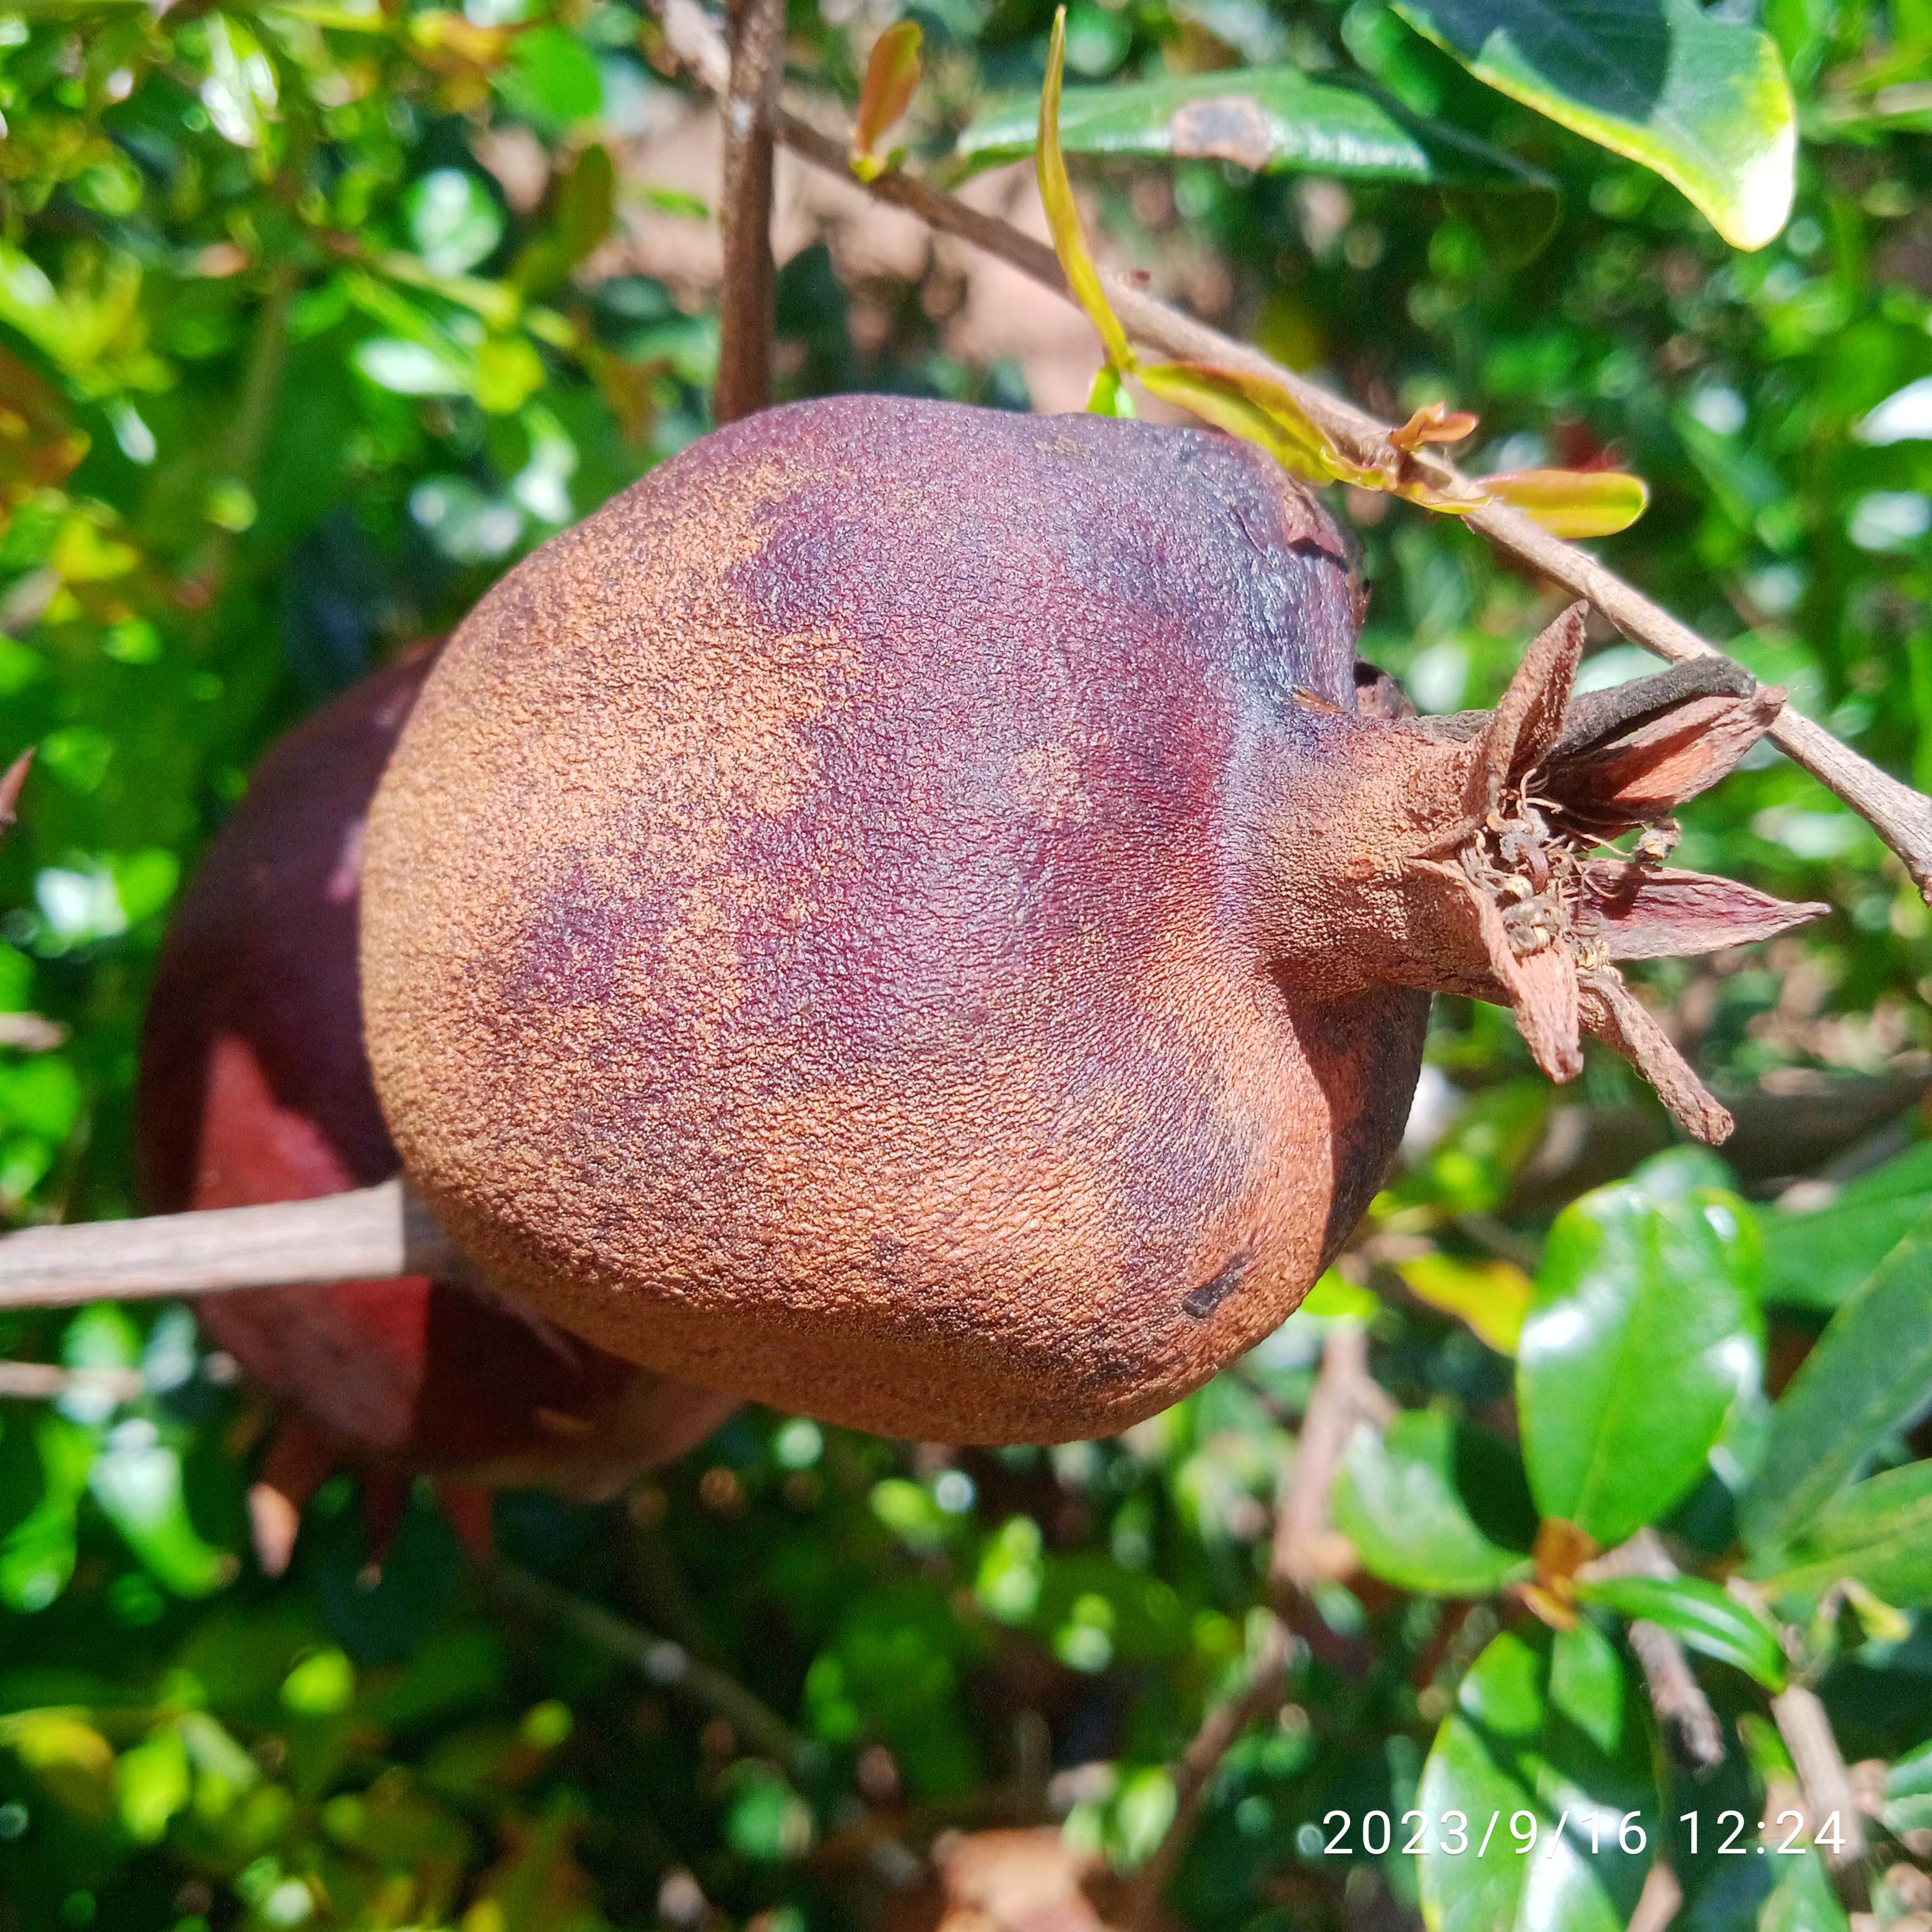
Label: Alternaria